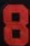
Number: 8